New Swabia

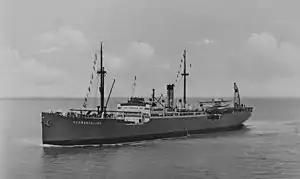
MS "Schwabenland" in 1938

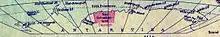
German map of Antarctica (1941) showing Neuschwabenland

On its return trip to Germany, the expedition made oceanographic studies near Bouvet Island and Fernando de Noronha, arriving back in Hamburg on 11 April 1939. Meanwhile, the Norwegian government had learned about the expedition through the director of the NSIU, Adolf Hoel, who heard of the news by chance, from Ernst Hermann's wife. Furthermore the Norwegian government had received reports from whalers along the coast of Queen Maud Land.